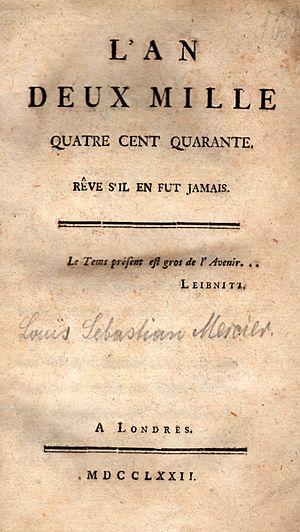
Ouvrage L'An 2440 par Louis-Sébastien Mercier, Londres 1772.
Louis-Sébastien Mercier, né le 6 juin 1740 à Paris et mort dans la même ville le 25 avril 1814, est un écrivain français du mouvement des Lumières, à la fois romancier, dramaturge, essayiste, philosophe, critique littéraire et journaliste.